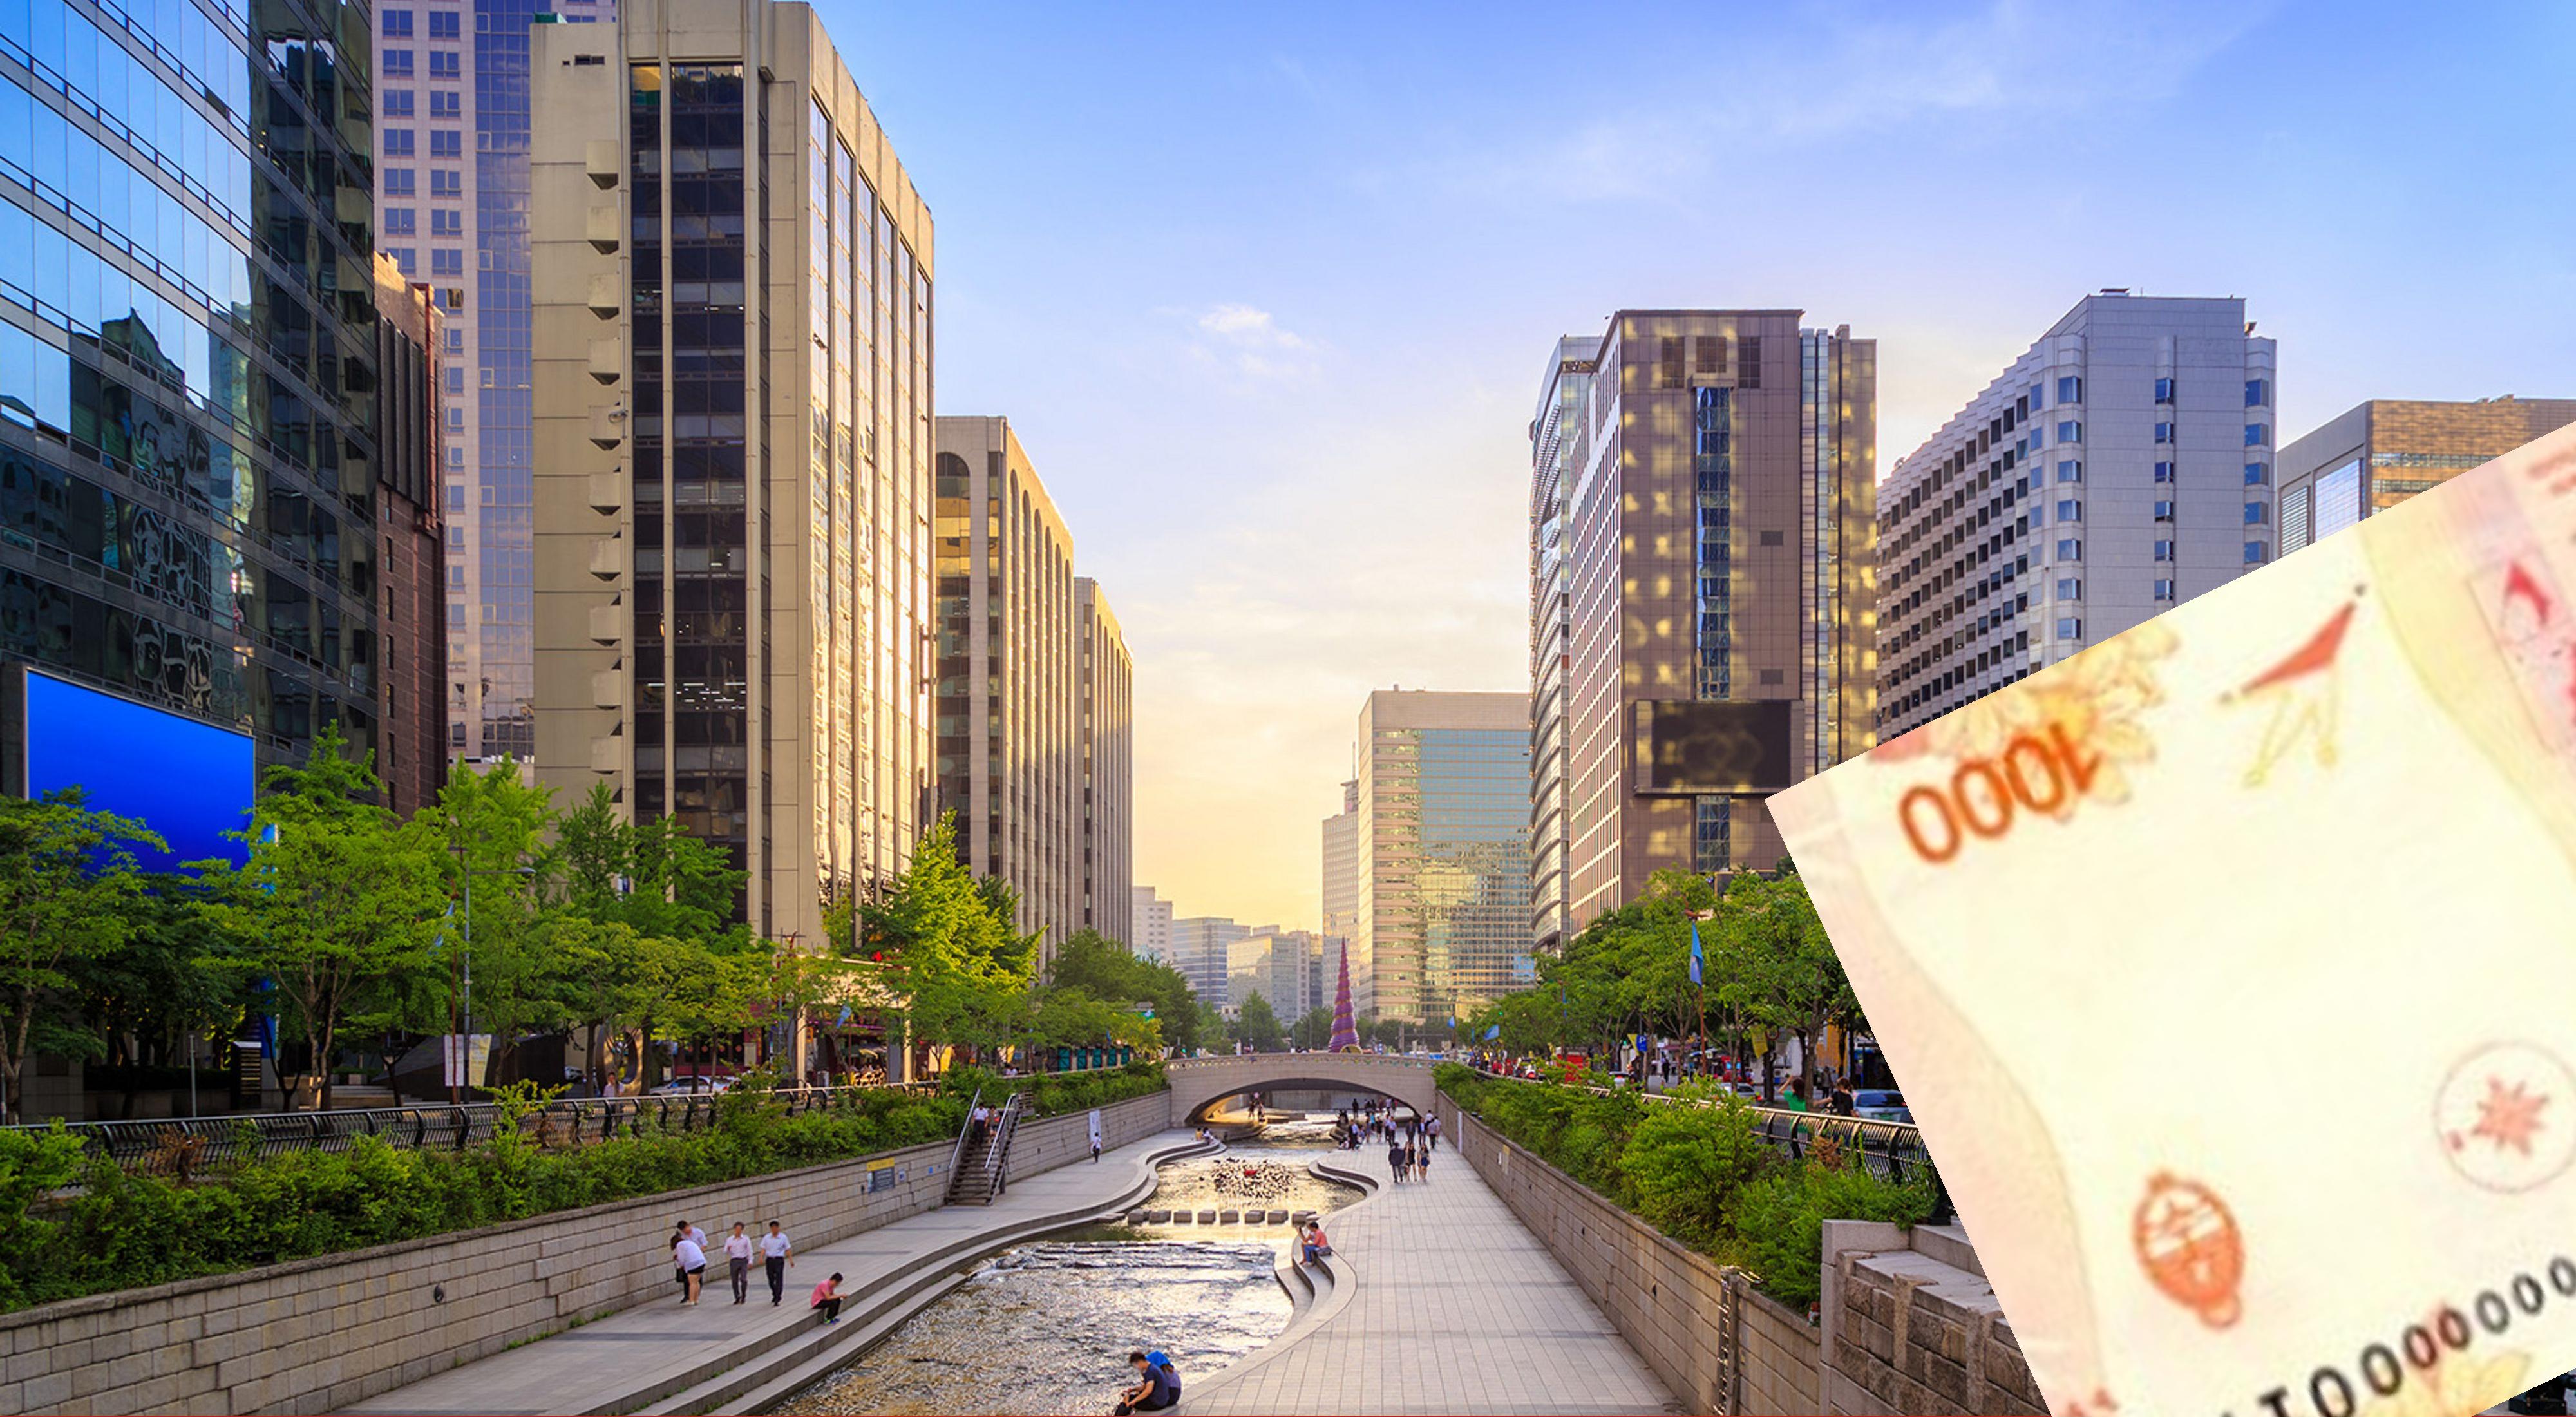
Denominación: 1000